Solution architecture

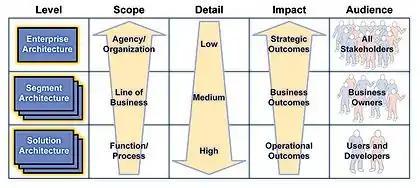
Sketch of architecture types

Solution architecture is a term used in information technology with various definitions, such as "a description of a discrete and focused business operation or activity and how IS/IT supports that operation".